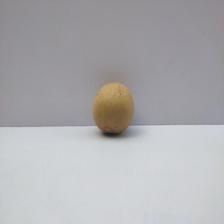
Size: Medium